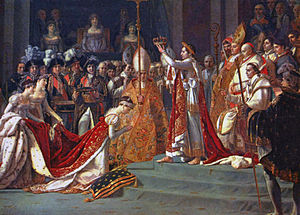
Romantikken / Social og politisk sammenhæng
Napoleon Bonaparte kronede sig selv og Josephine til kejser og kejserinde. Detalje af Jacques-Louis David, Musée du Louvre
Romantikken er en kulturstrømning i 1800-1870 i Europa. Perioden varede til realismen og naturalismen..